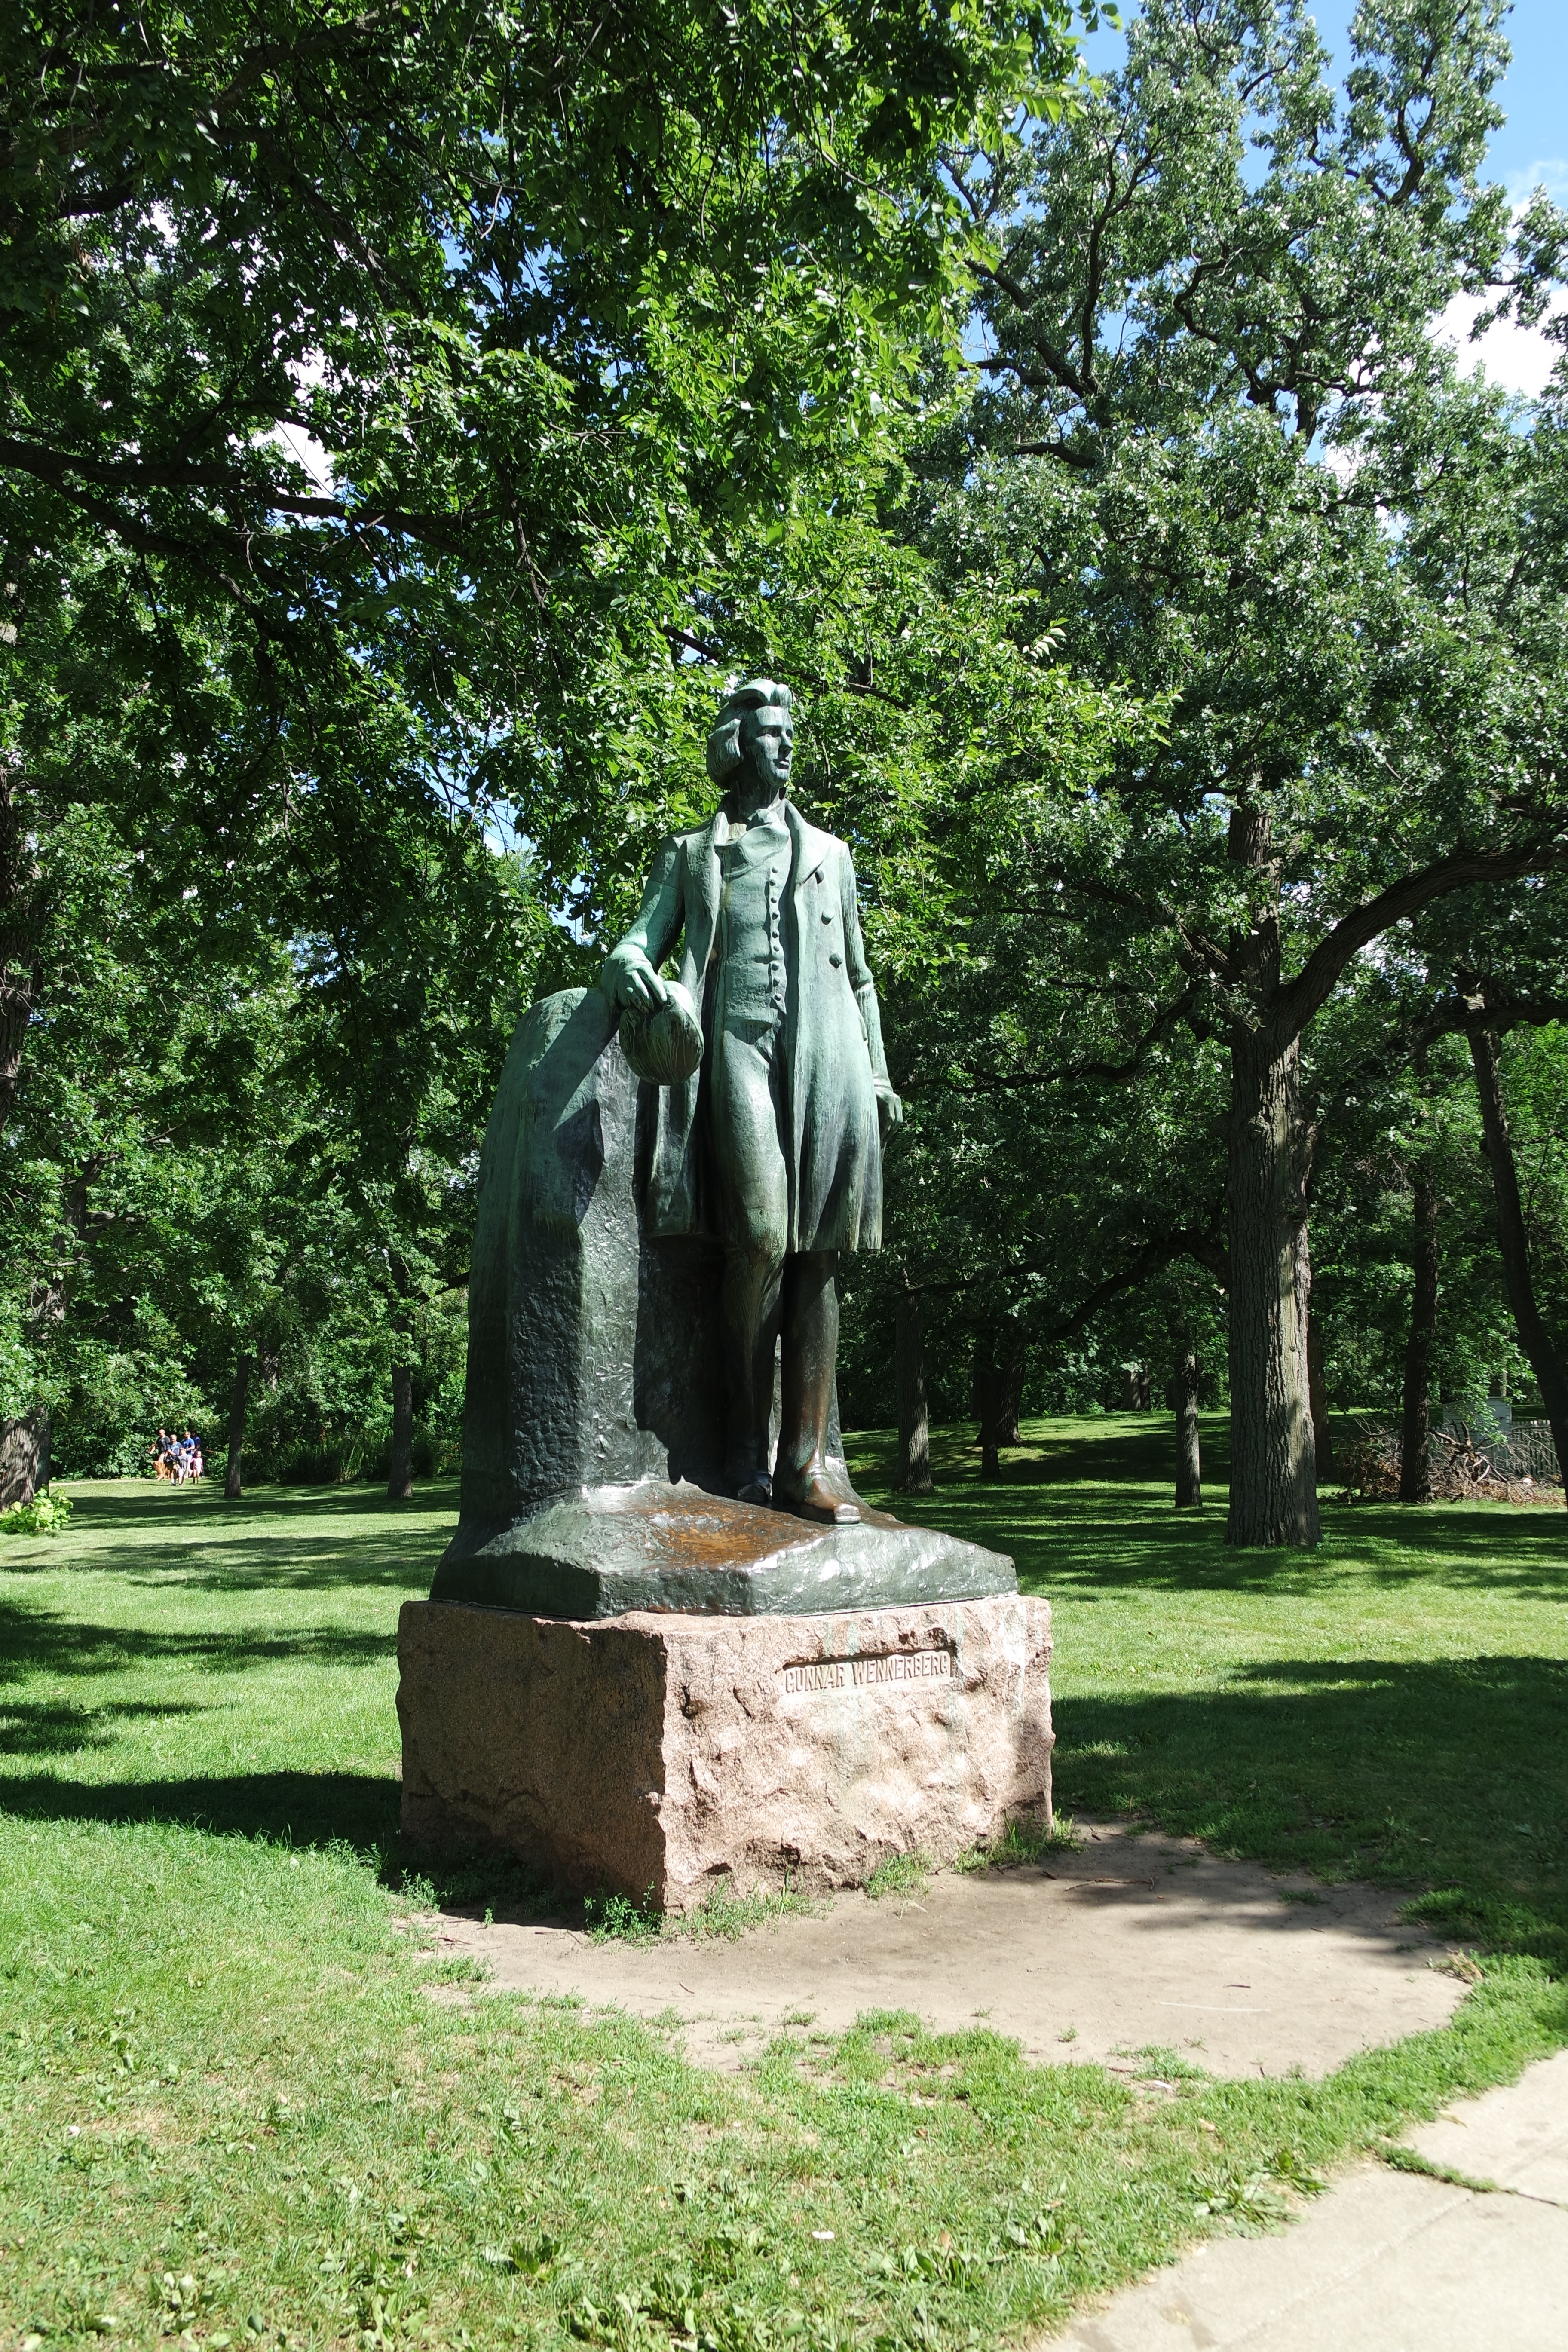
monument, statue, park, botany, garden, sculpture, memorial, art, minneapolis, minnehaha